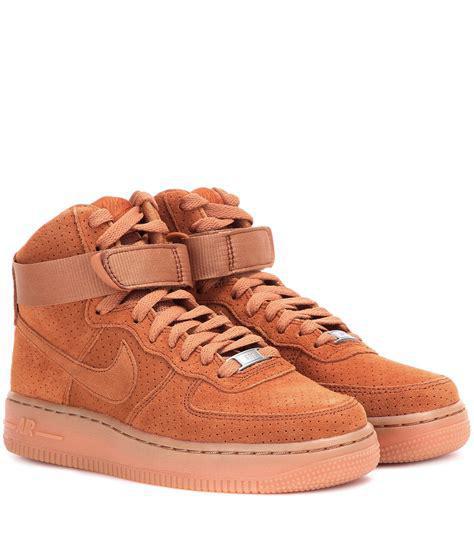
Brand: Nike
Model: Air Force 1 07 LV8